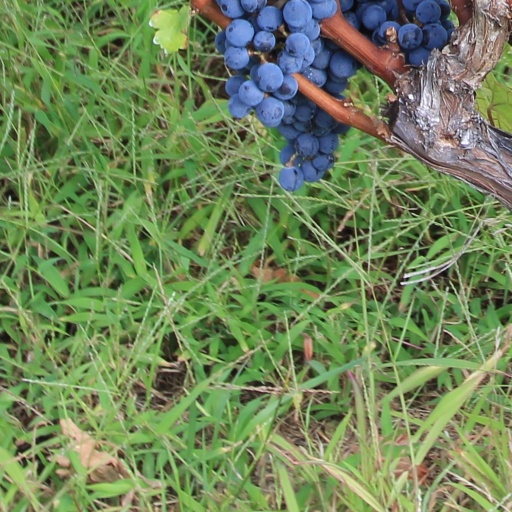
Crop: grape